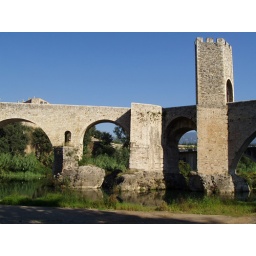
12th century bridge in village of Besalu on the river Fluvia in the Garrotxa province of Catalonia.